Tropidiina

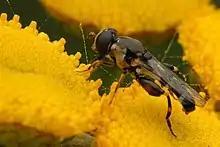

Species in the subtribe Tropidiina are mainly active during the summer months, especially July.